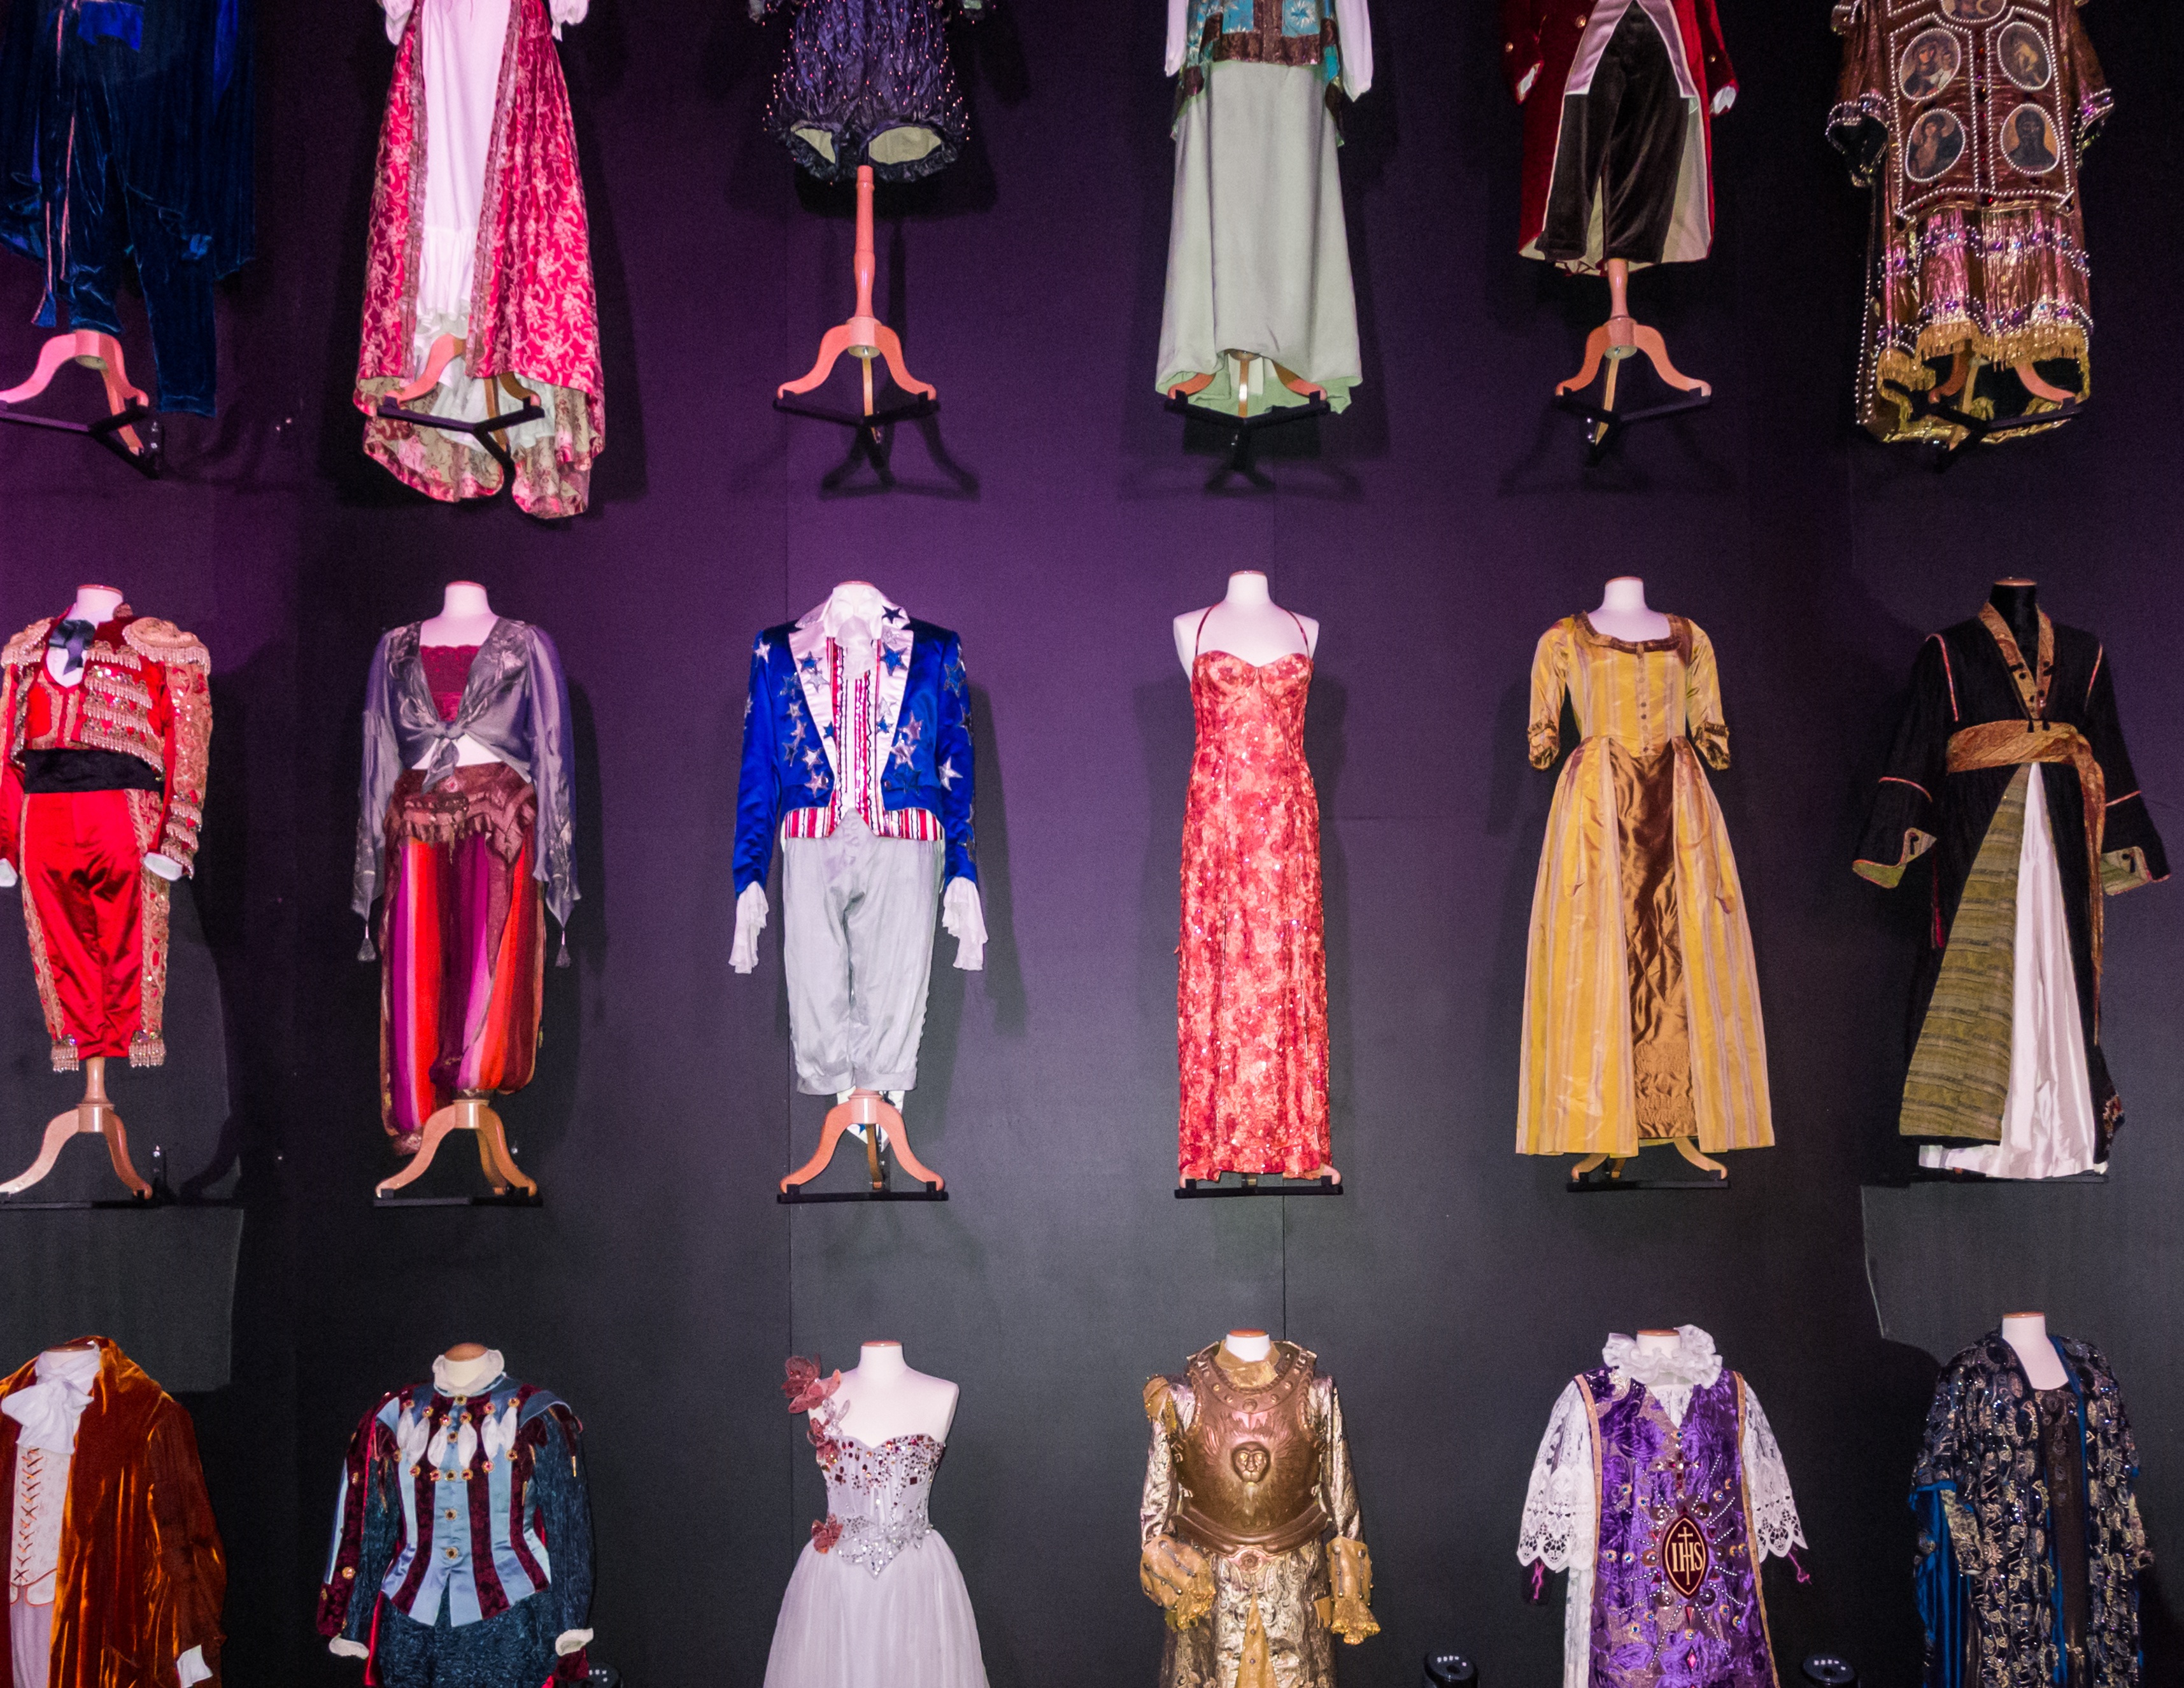
old, pattern, spring, opera, fashion, clothing, outerwear, dress, design, rows, exhibition, costume, gown, models, costumes, fashion design, costume design